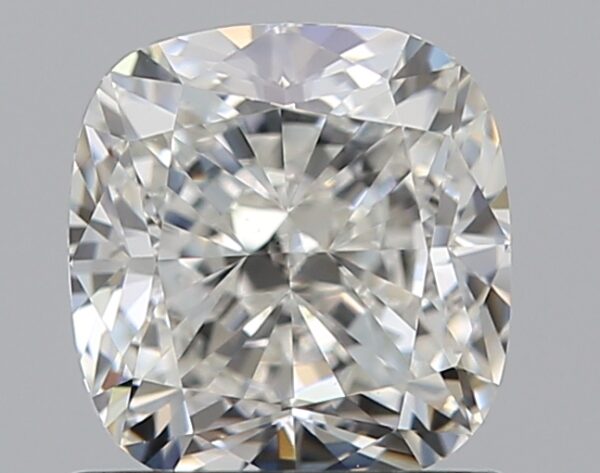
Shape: cushion
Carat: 1.01
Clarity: VS1
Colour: G
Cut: EX
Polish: EX
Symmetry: EX
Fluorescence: N
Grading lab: GIA
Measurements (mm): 5.69 x 5.42 x 3.77